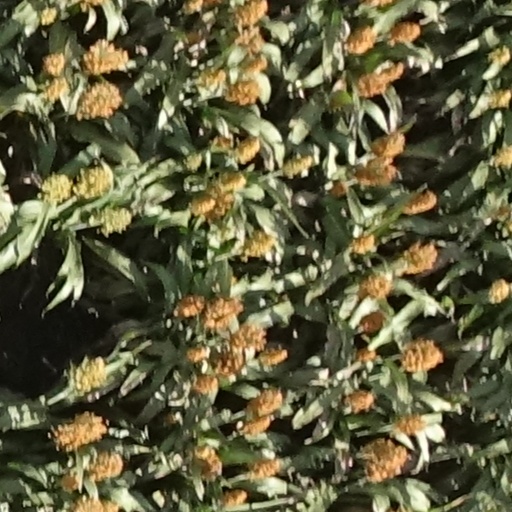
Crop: sorghum